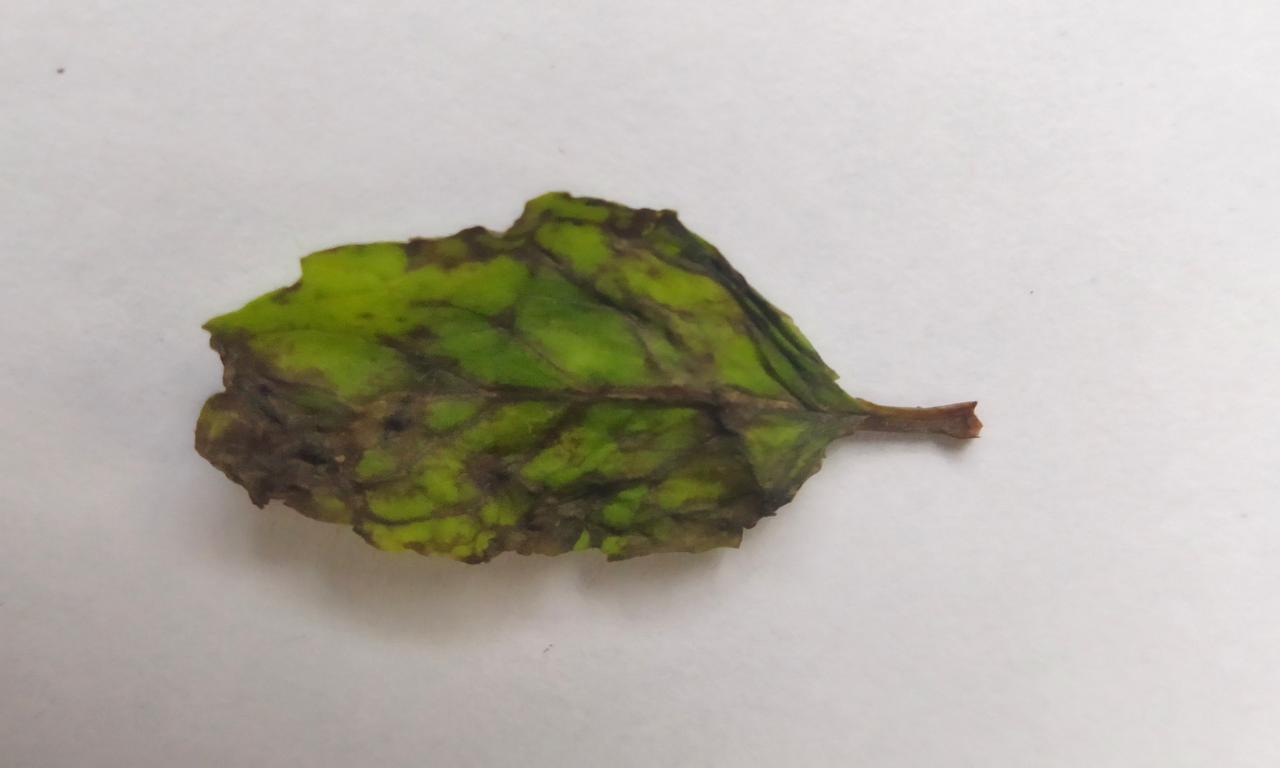
Label: Spoiled